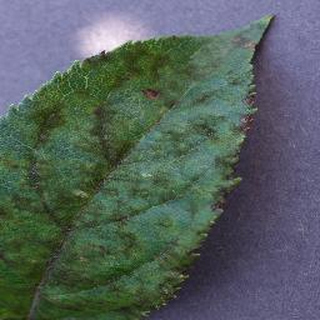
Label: apple_apple_scab